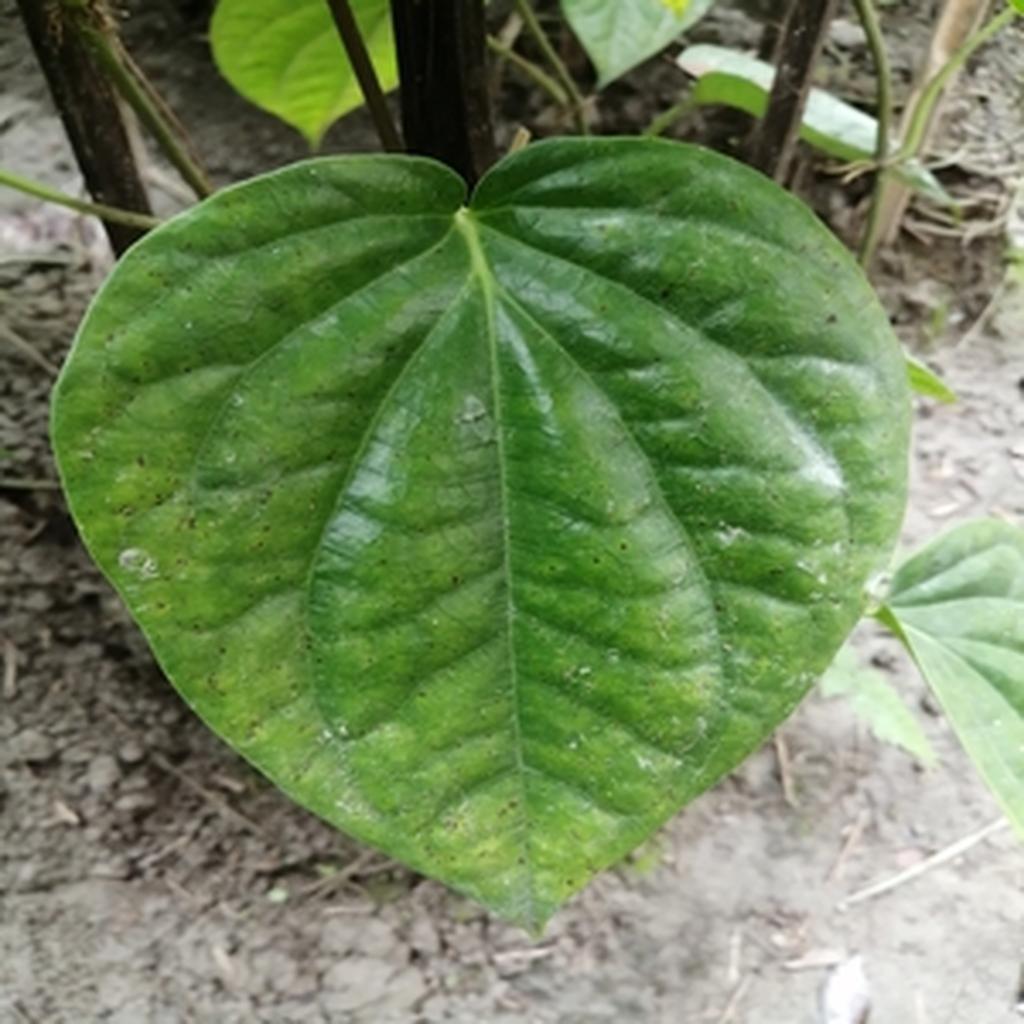
Label: Leaf_Spot